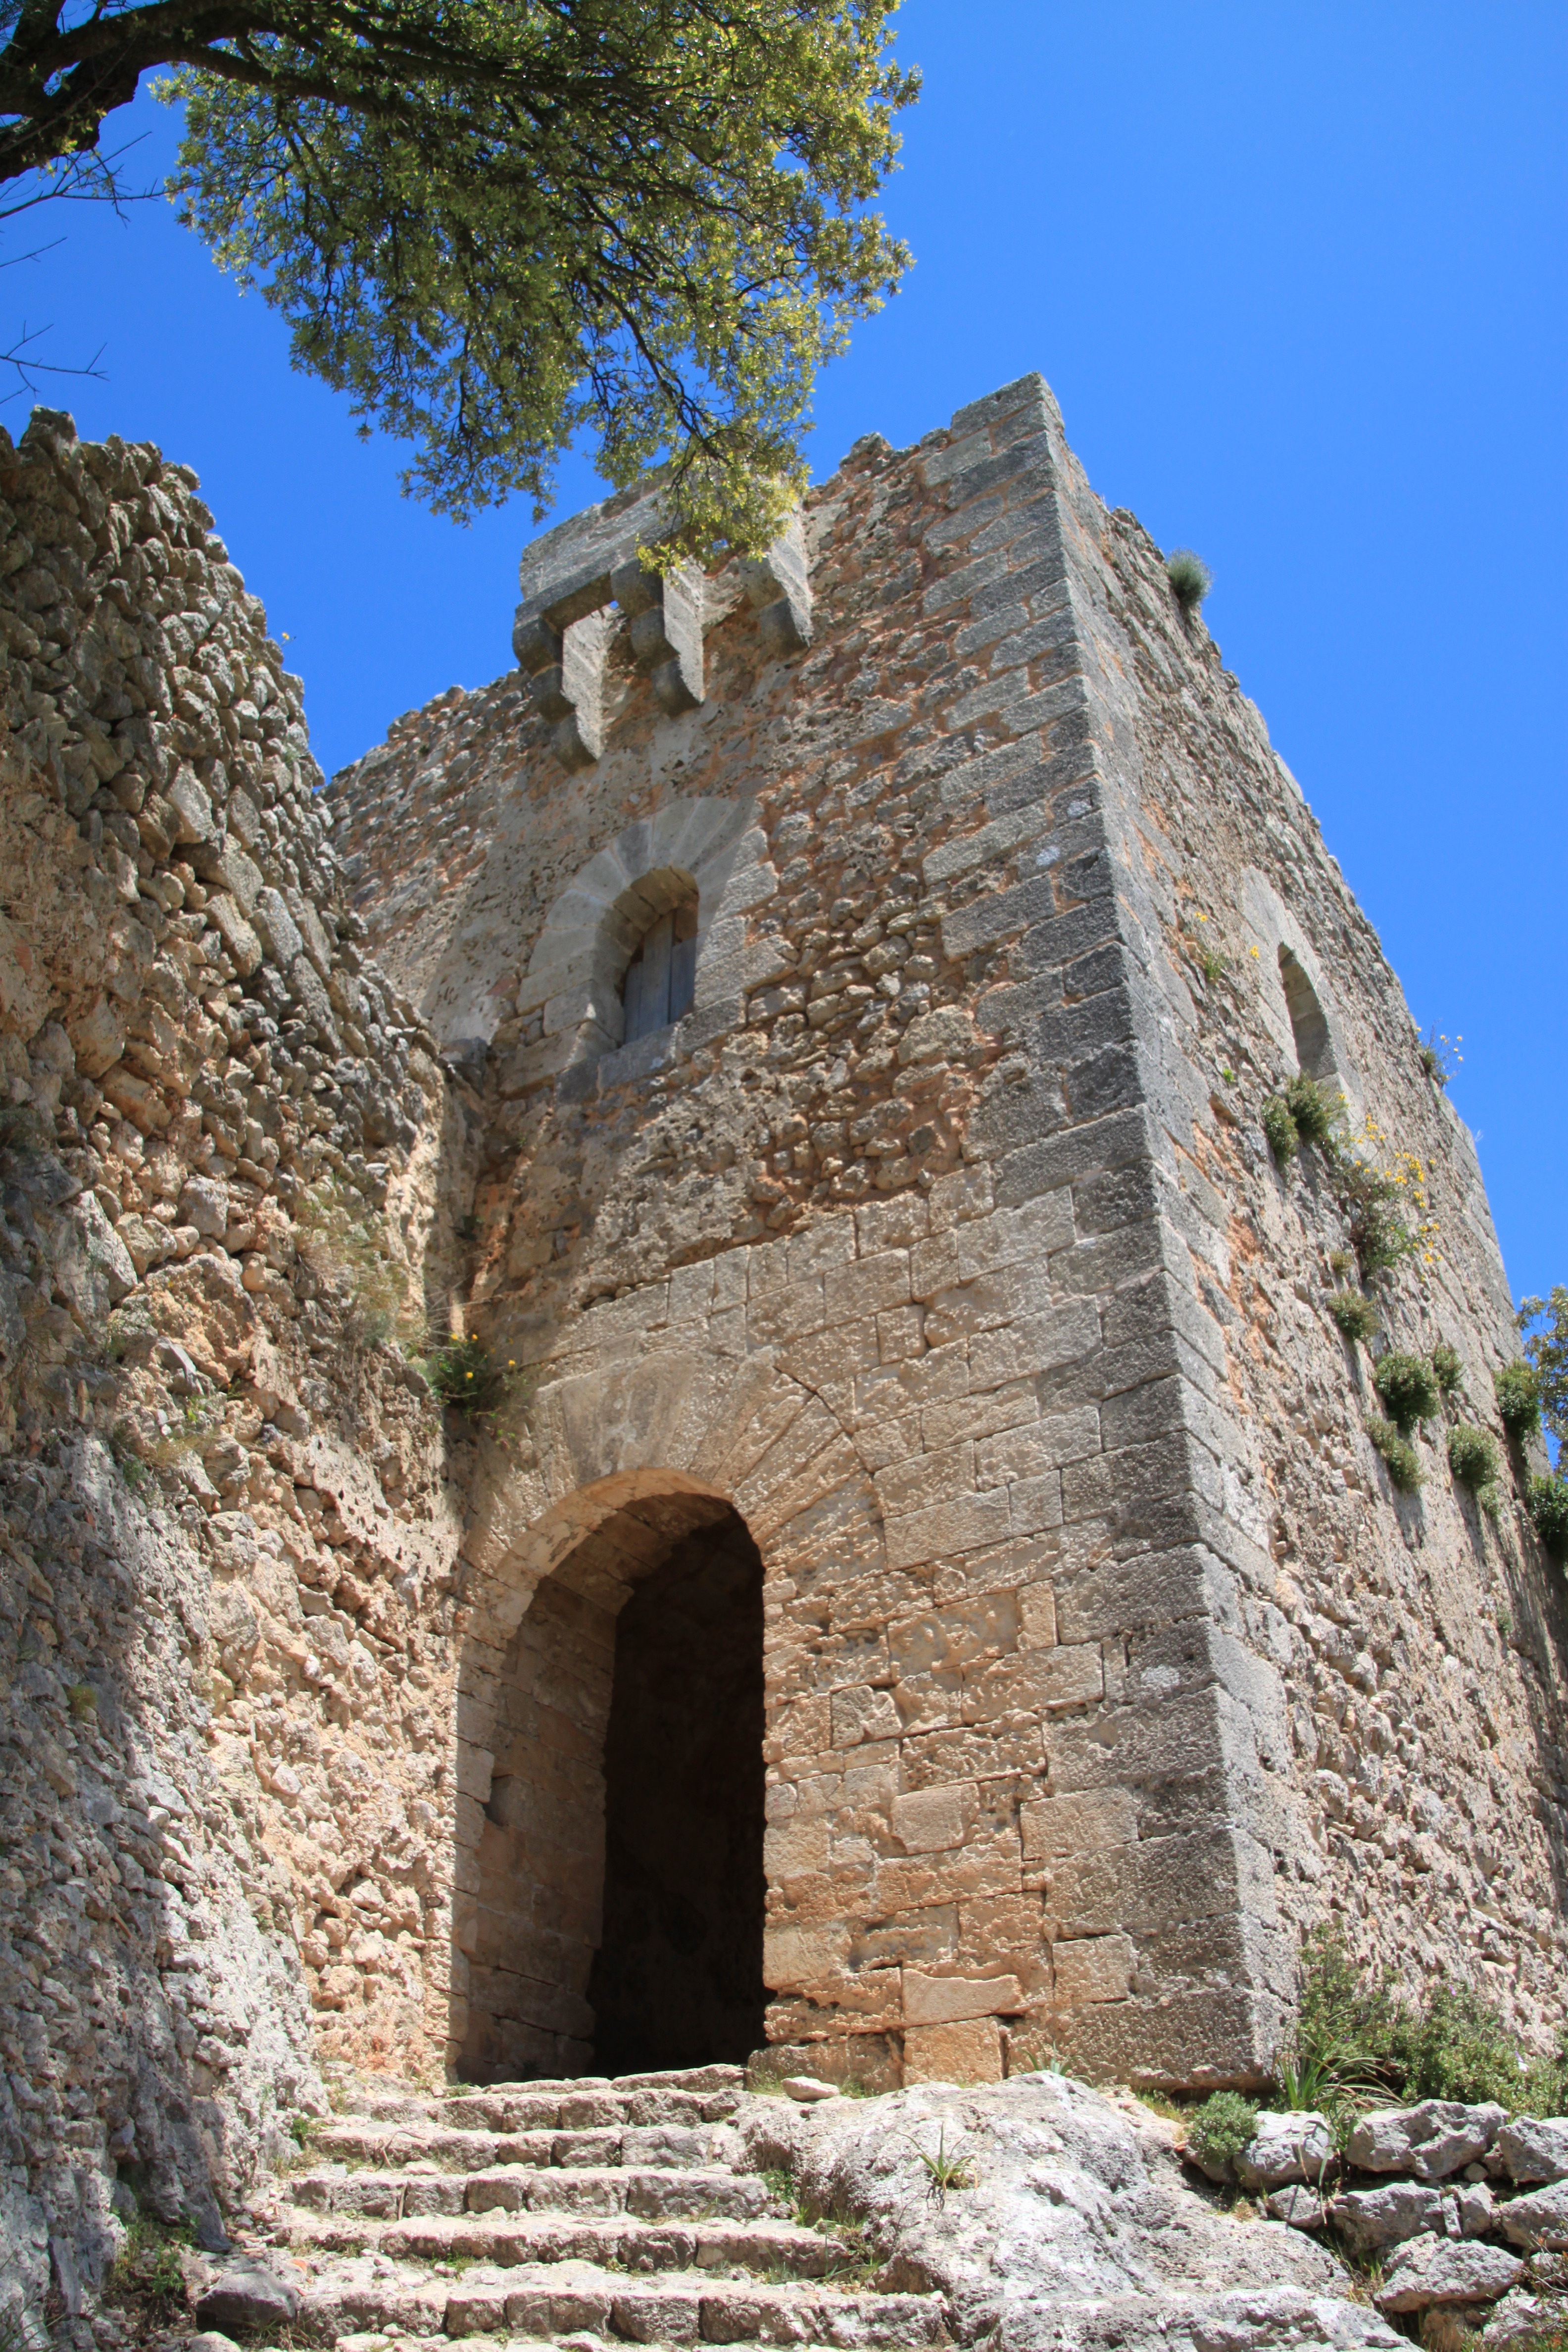
rock, architecture, building, wall, monument, tower, romantic, castle, chapel, fortification, ruin, place of worship, blue sky, south, moors, stones, fortress, temple, ruins, monastery, azure, mallorca, middle ages, sky blue, old castle, azur, balearic islands, archaeological site, mediteran, castle tower, unesco world heritage site, stone window, historic site, ancient history, alar, treppensteinteppe